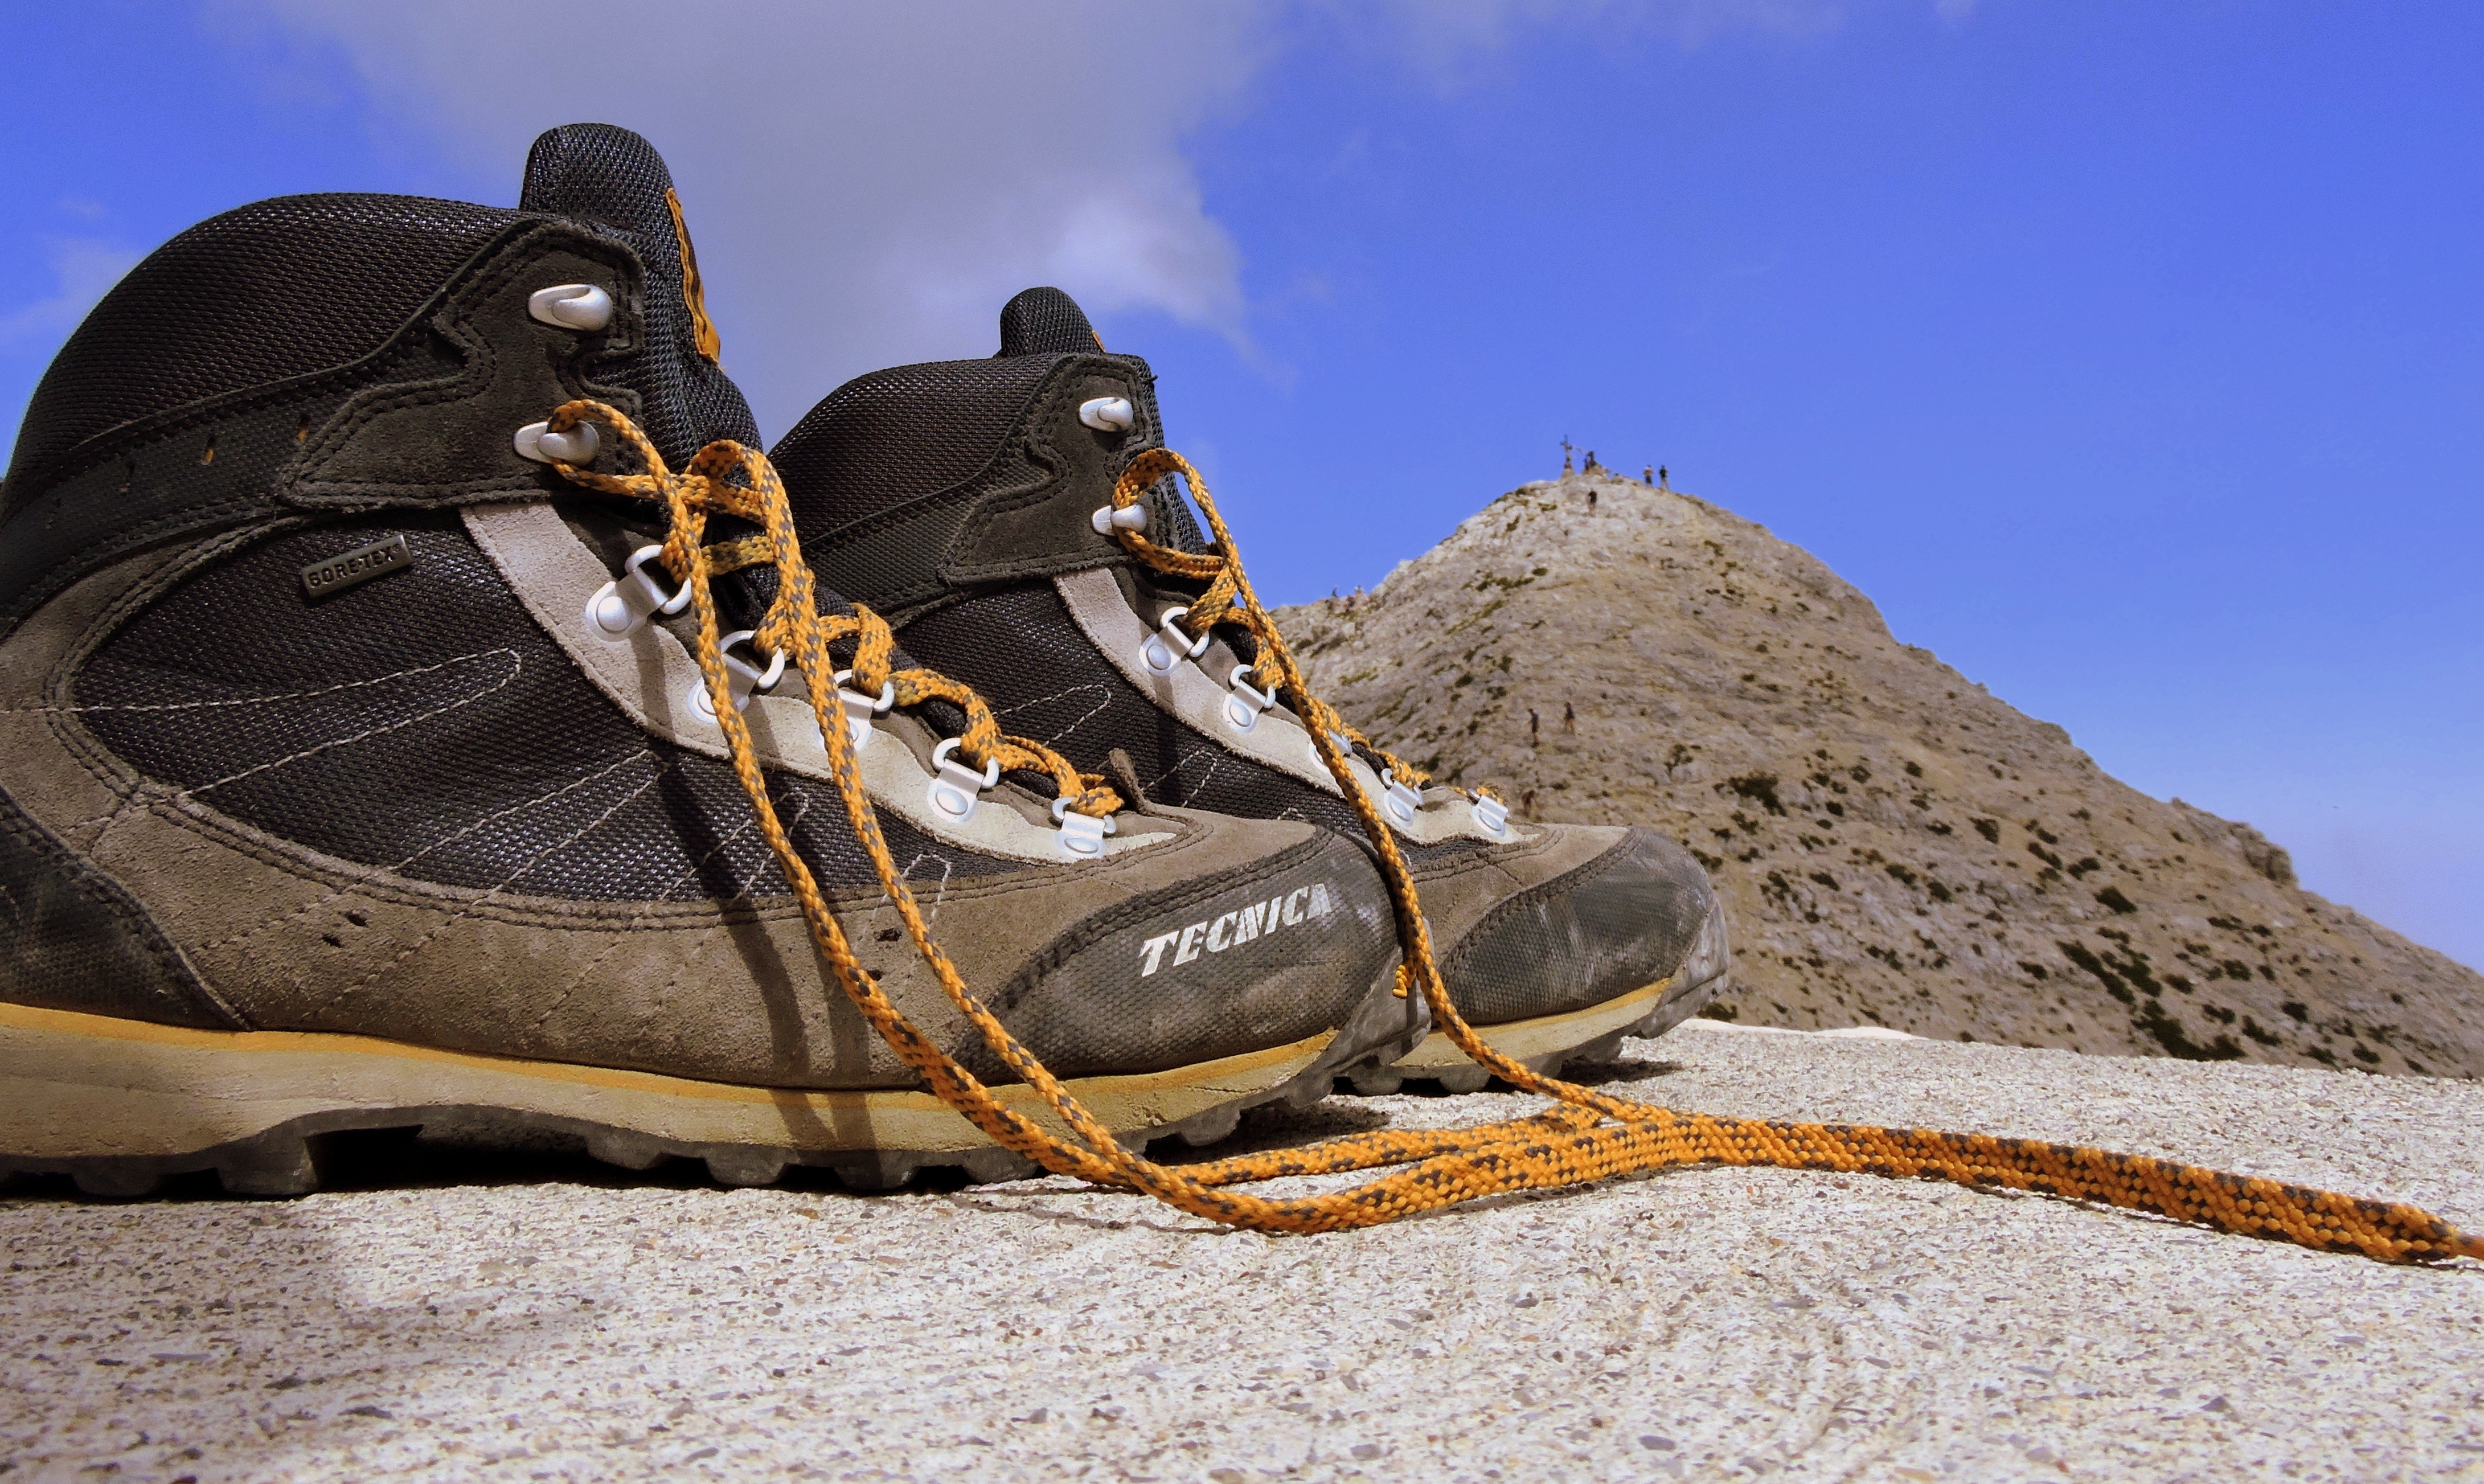
shoe, mountain, hiking, walk, boot, leg, hiking shoes, boots, footwear, refuge, top, fraccaroli, carega, boots mountains, shoes mountain, outdoor shoe